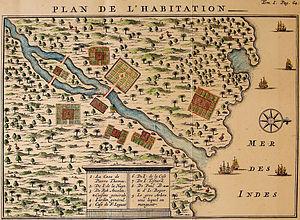
Carte de l'établissement de François Leguat, 1708. Des drontes de Rodrigues y sont représentés.
"Rodrigues est la plus petite des îles principales de l’archipel des Mascareignes. Elle est surnommée ""la Cendrillon des Mascareignes"".
François Leguat est un explorateur français, né vers 1637 dans la Bresse à Saint-Jean-sur-Veyle et mort début septembre 1735 à Londres.